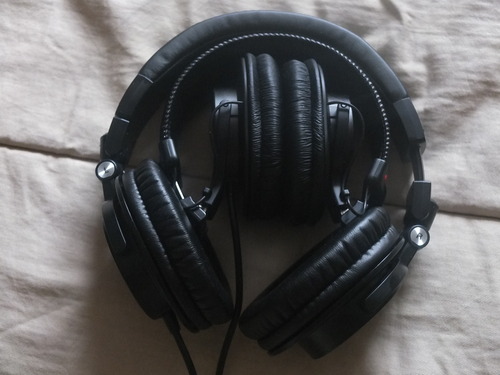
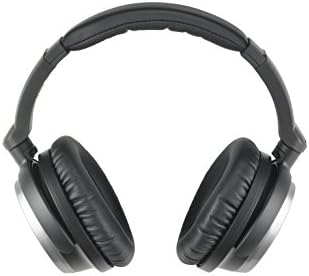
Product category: headphones
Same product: no